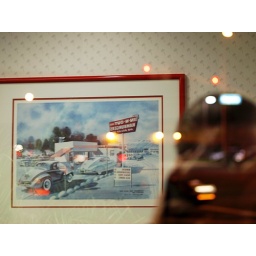
reflection in the window at In-n-out. Yummy Double Double animal style